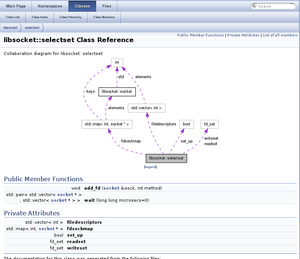
Doxygen est un générateur de documentation sous licence libre capable de produire une documentation logicielle à partir du code source d'un programme. Pour cela, il tient compte de la syntaxe du langage dans lequel est écrit le code source, ainsi que des commentaires s'ils sont écrits dans un format particulier.